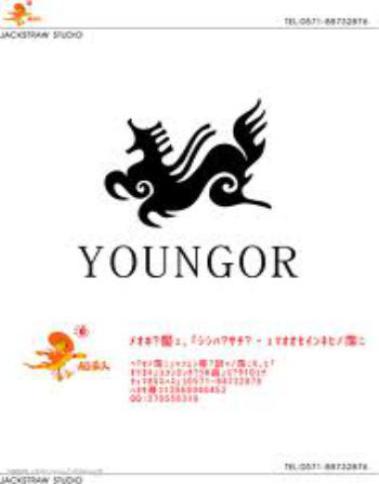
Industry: Clothes